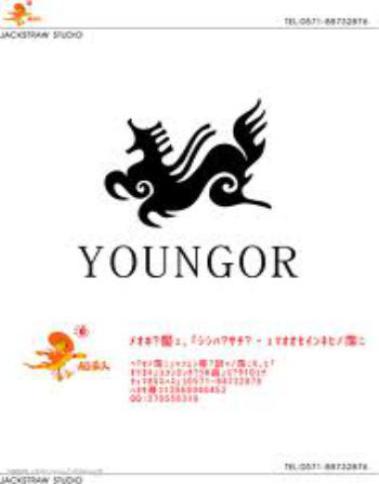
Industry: Clothes